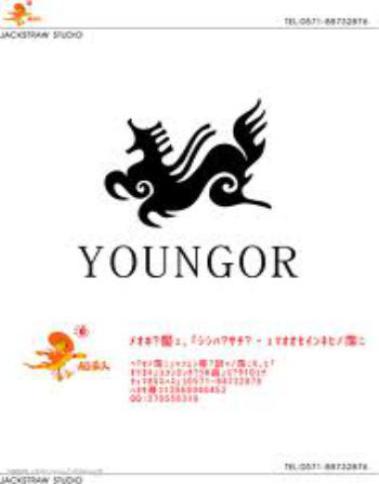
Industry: Clothes